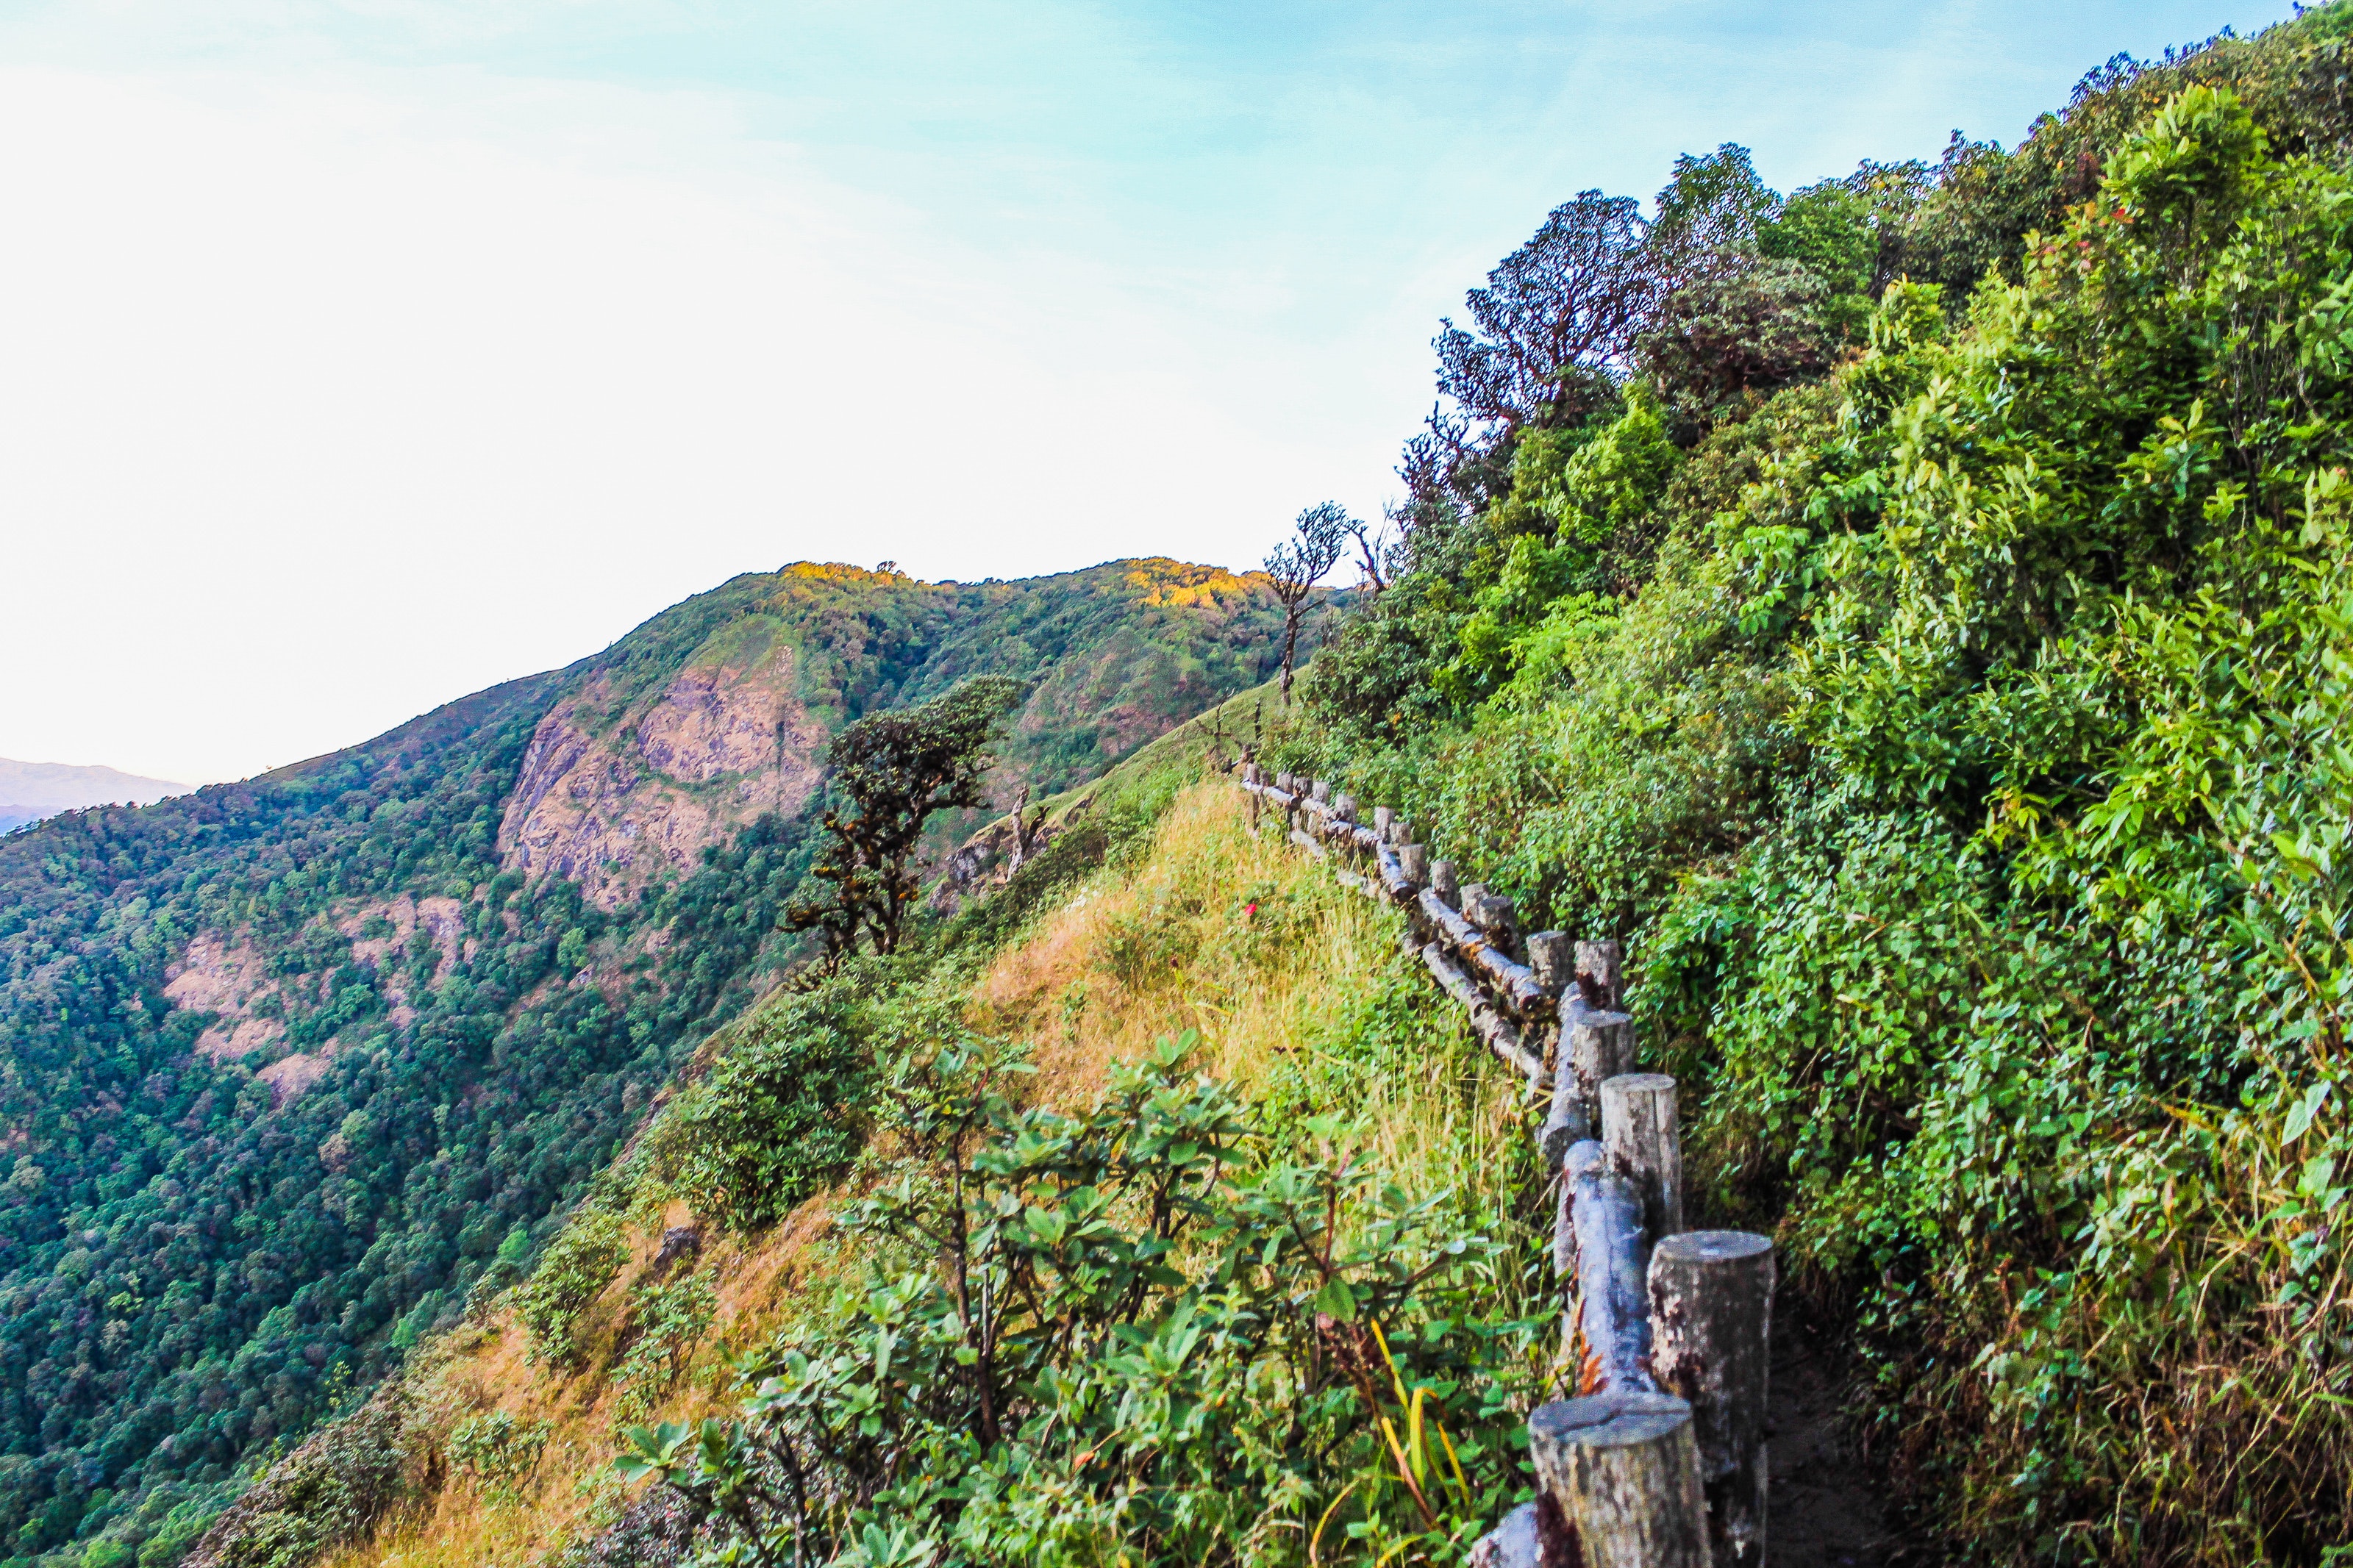
vegetation, natural landscape, mountain, mountainous landforms, hill, wilderness, sky, nature reserve, tree, wall, hill station, ridge, highland, rock, forest, rural area, landscape, plant, tourism, national park, plant community, terrain, mount scenery, road, cliff, trail, city, slope, adventure, escarpment